Poltergeist II: The Other Side

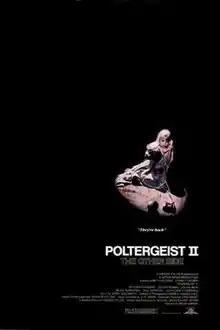
Theatrical release poster

Poltergeist II: The Other Side (also known simply as Poltergeist II) is a 1986 American supernatural horror film directed by Brian Gibson. JoBeth Williams, Craig T. Nelson, Oliver Robins, Heather O'Rourke and Zelda Rubinstein reprised their roles from the first film. New cast members include Will Sampson, Julian Beck and Geraldine Fitzgerald. The second entry in the "Poltergeist" film series and a direct sequel to "Poltergeist" (1982), it follows the Freeling family who again finds themselves under attack from the supernatural forces led by "the Beast", revealed to be the spirit of an insane preacher who led an apocalyptic cult during the 19th century, attempting to claim their daughter. In their efforts to save their daughter, the family finds help in a Native American shaman.